Federal Deposit Insurance Corporation

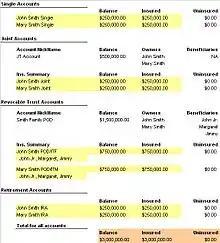
Example of FDIC insurance coverage

FDIC deposit insurance covers deposit accounts, which, by the FDIC definition, include: